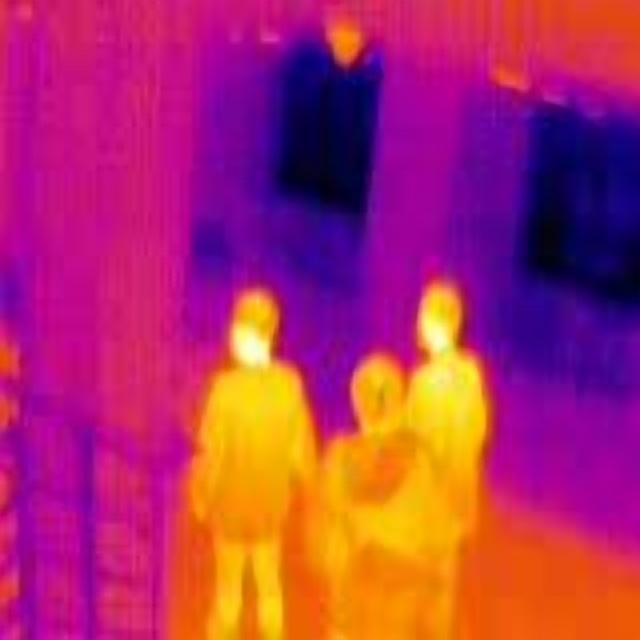
Detected objects:
label: person
label: person
label: person